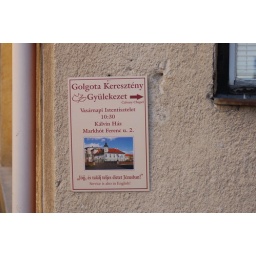
One of the signs for our church on a street in Eger